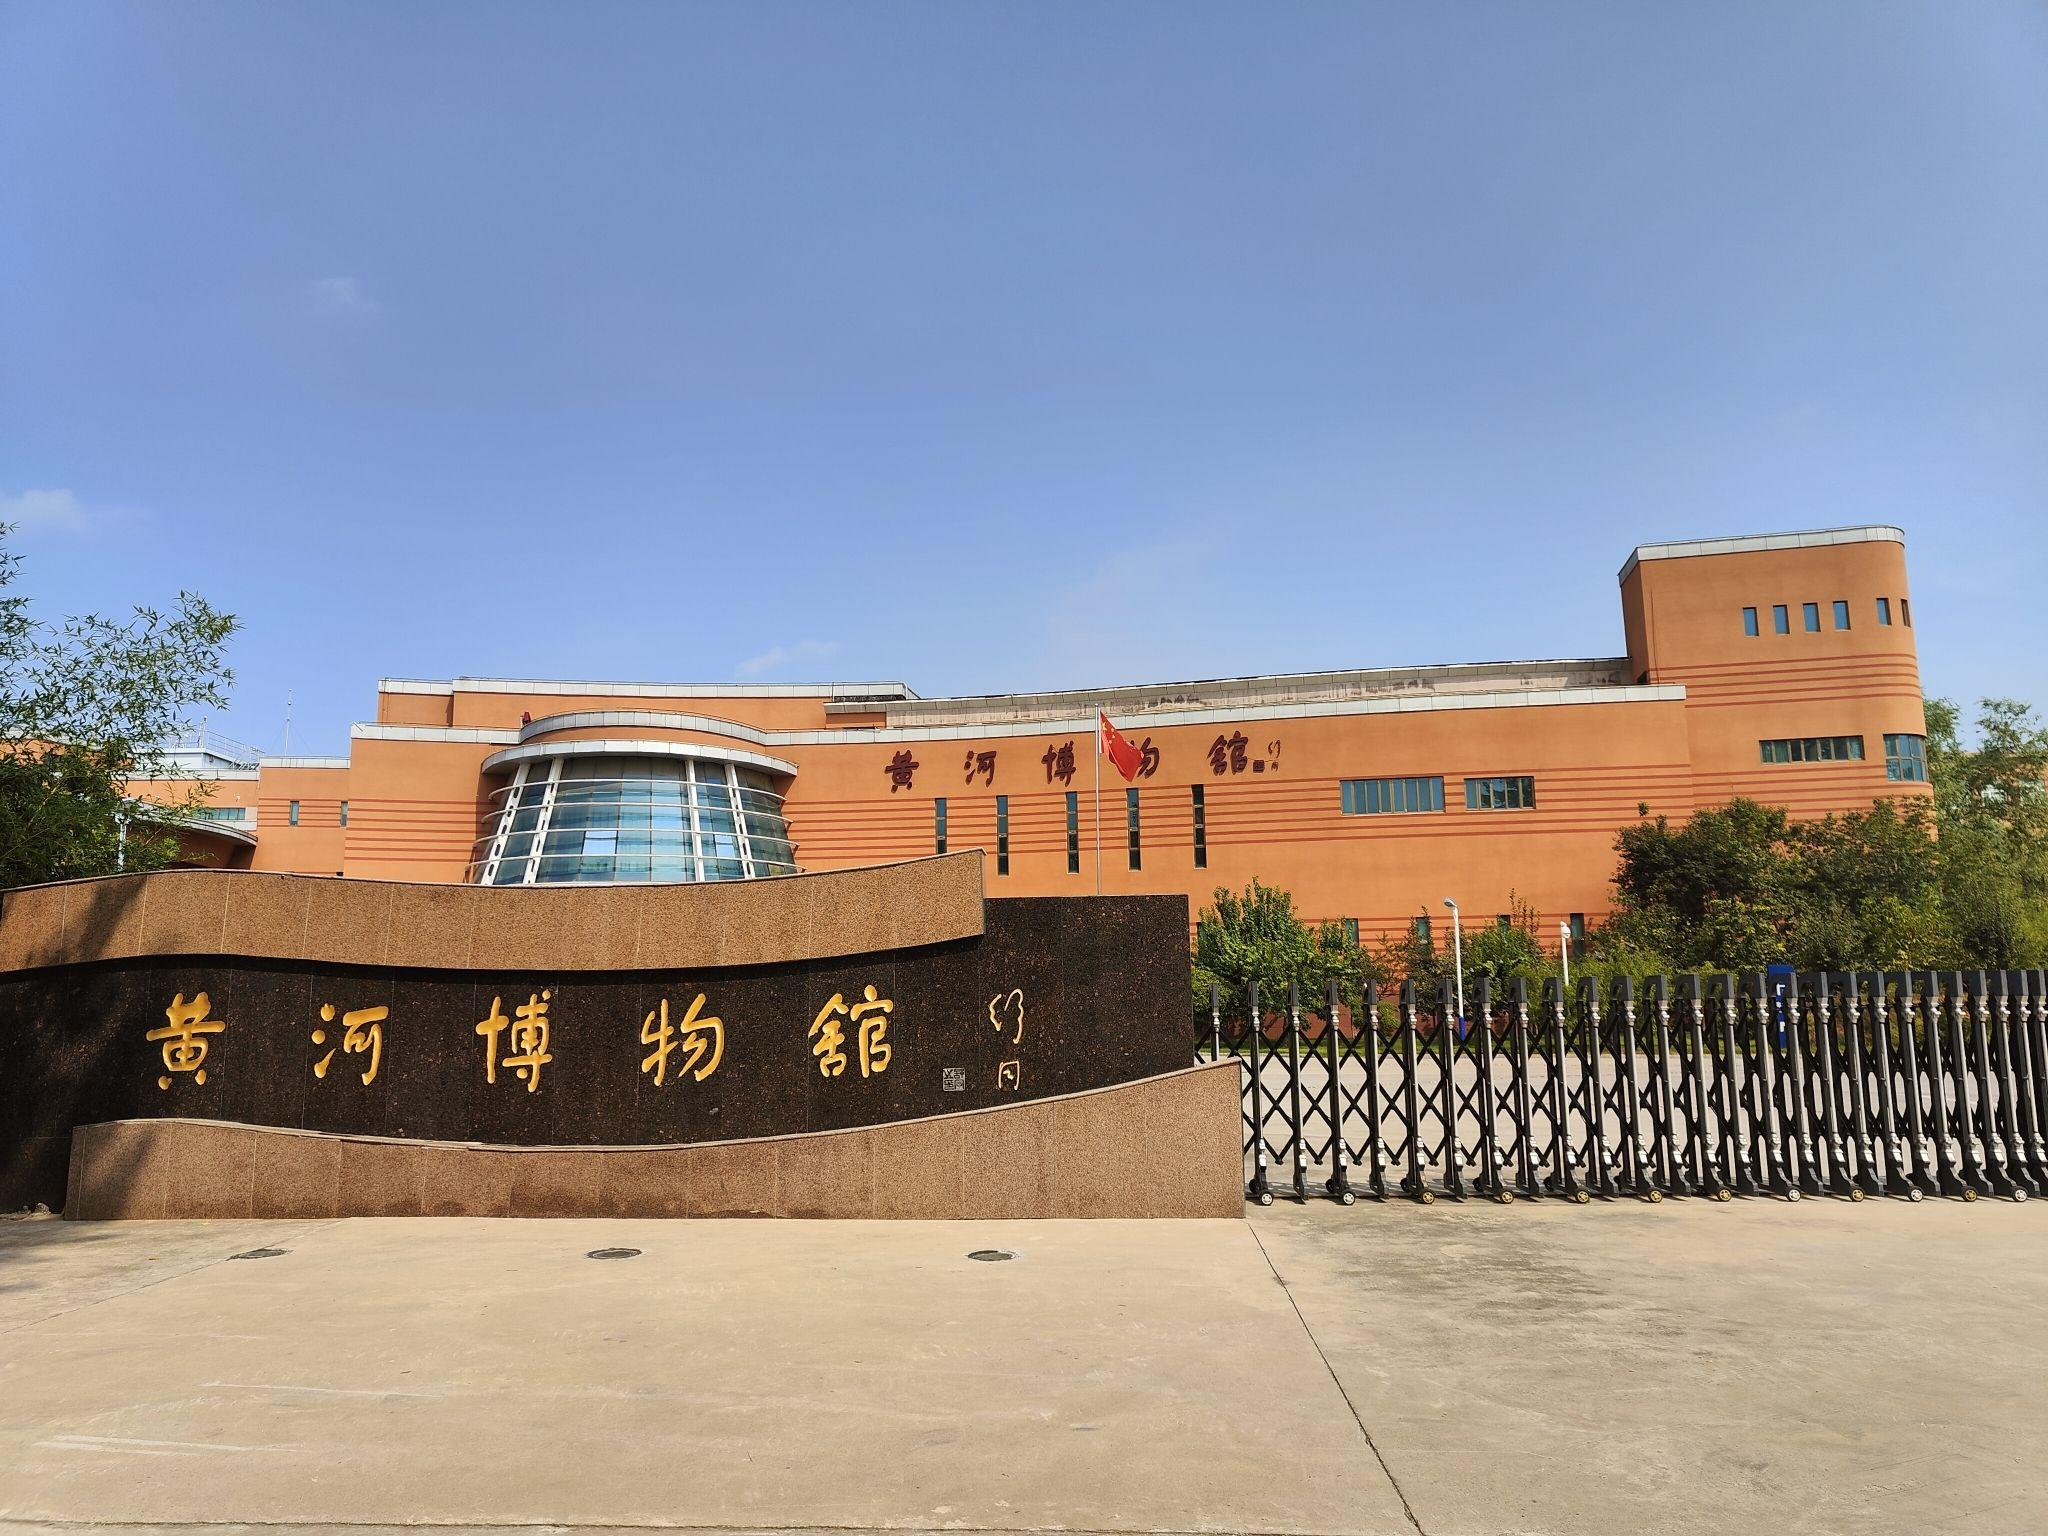
地标名称：黄河博物馆
所在城市：郑州市·惠济区